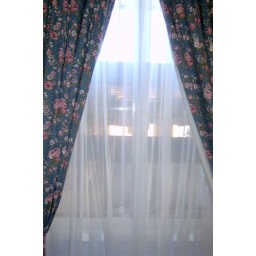
second bedroom window blocked by garage